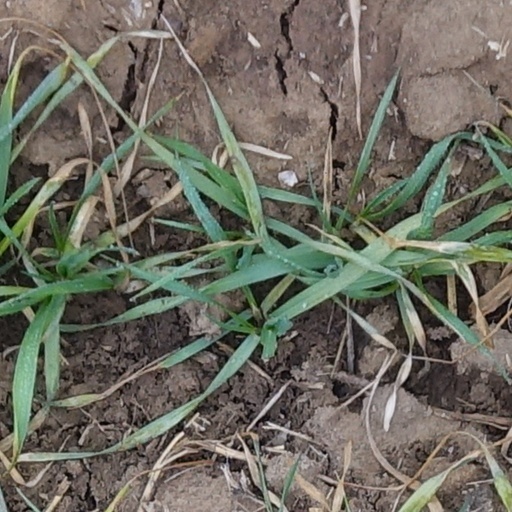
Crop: wheat